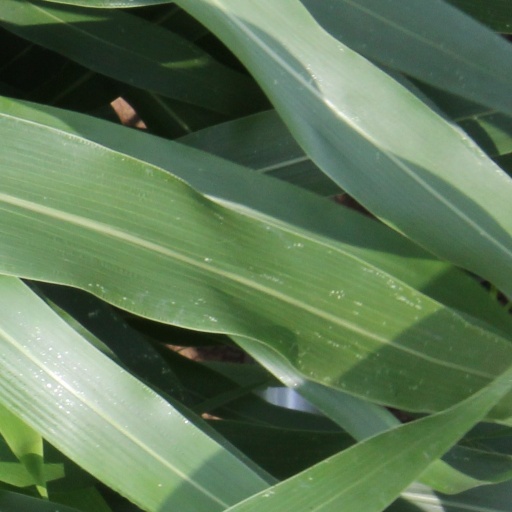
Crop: sorghum